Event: Nepal Earthquake
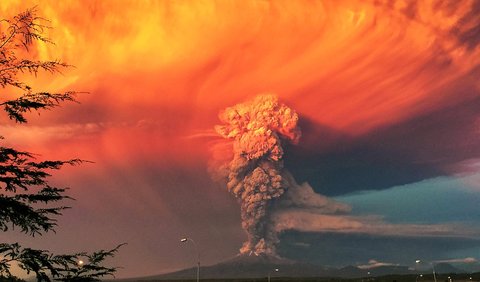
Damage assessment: no_damage